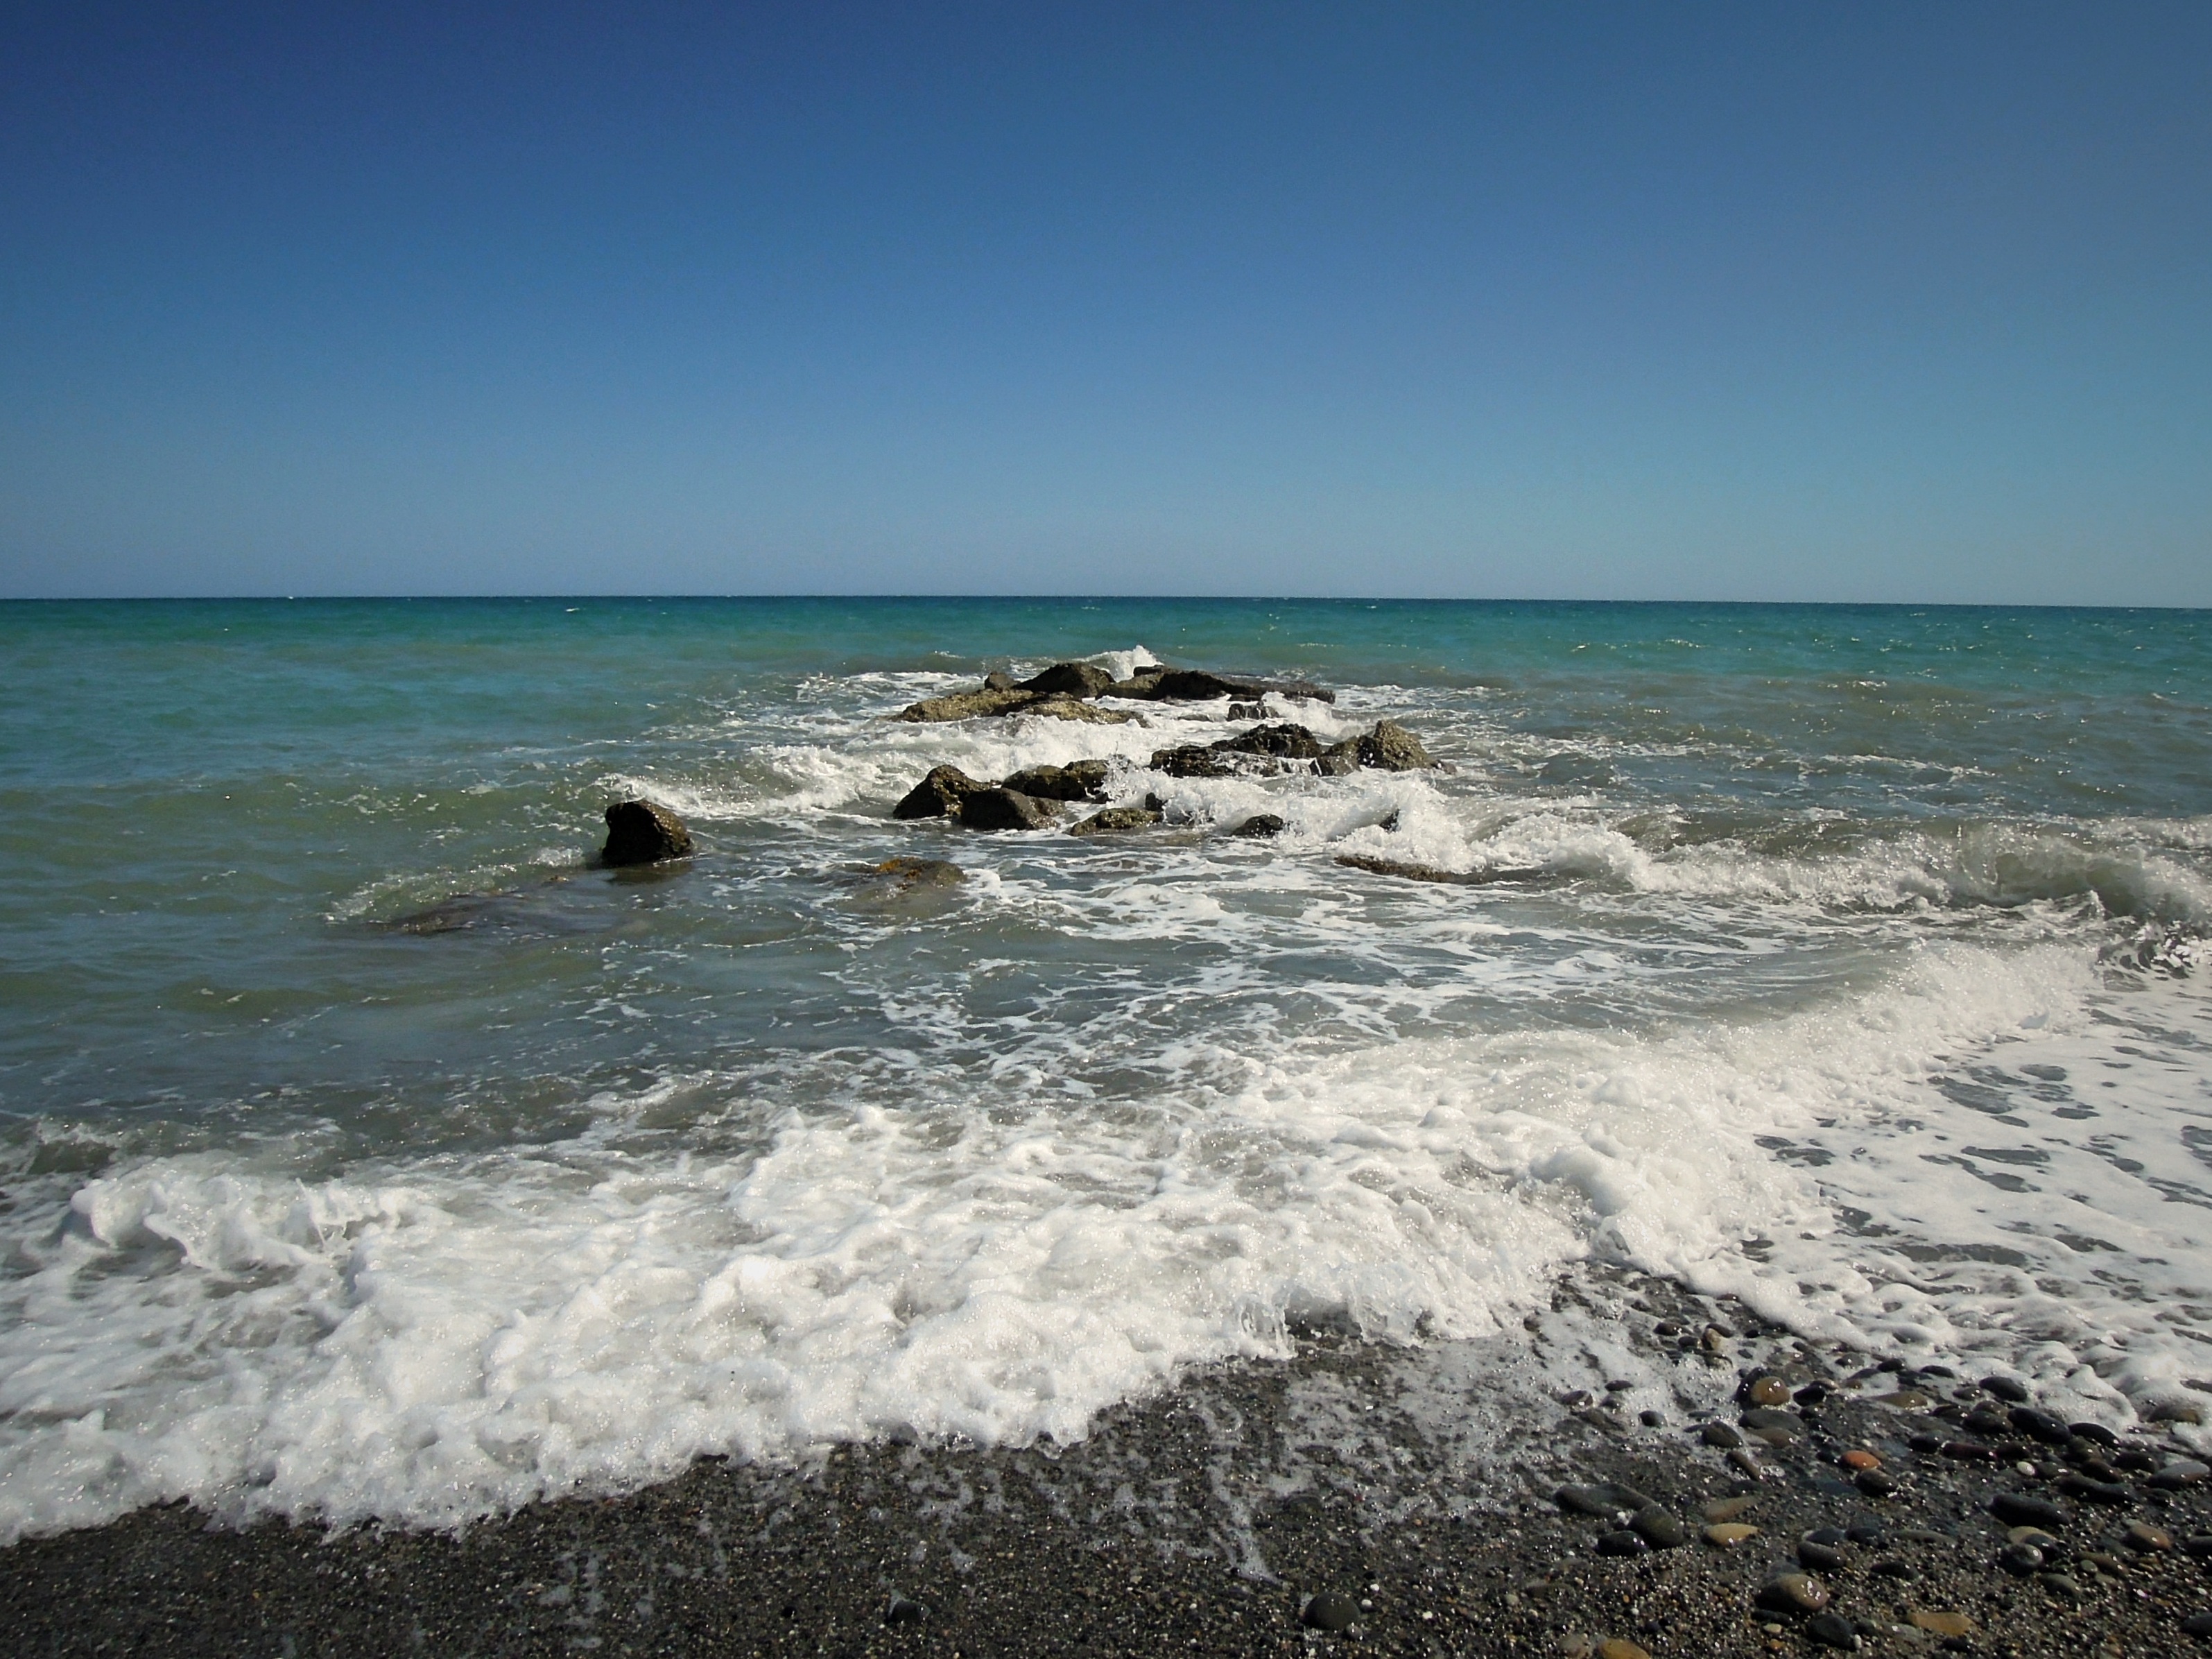
beach, landscape, sea, coast, water, nature, sand, rock, ocean, horizon, sky, shore, wave, vacation, shoreline, seaside, greek, bay, blue, body of water, cape, mediterranean sea, crete island, maleme, wind wave